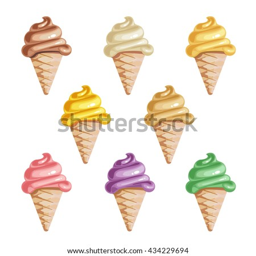
a set of colored ice cream